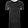
Label: T - shirt / top